Bodenstown Graveyard

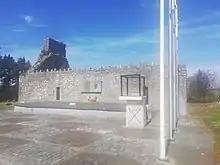
View of the south wall of the church and the speaker's podium

Bodenstown Graveyard is a cemetery located in County Kildare, Ireland. Containing a ruined medieval church, it is best known as the burial place of the Irish patriot Wolfe Tone (1763–1798).